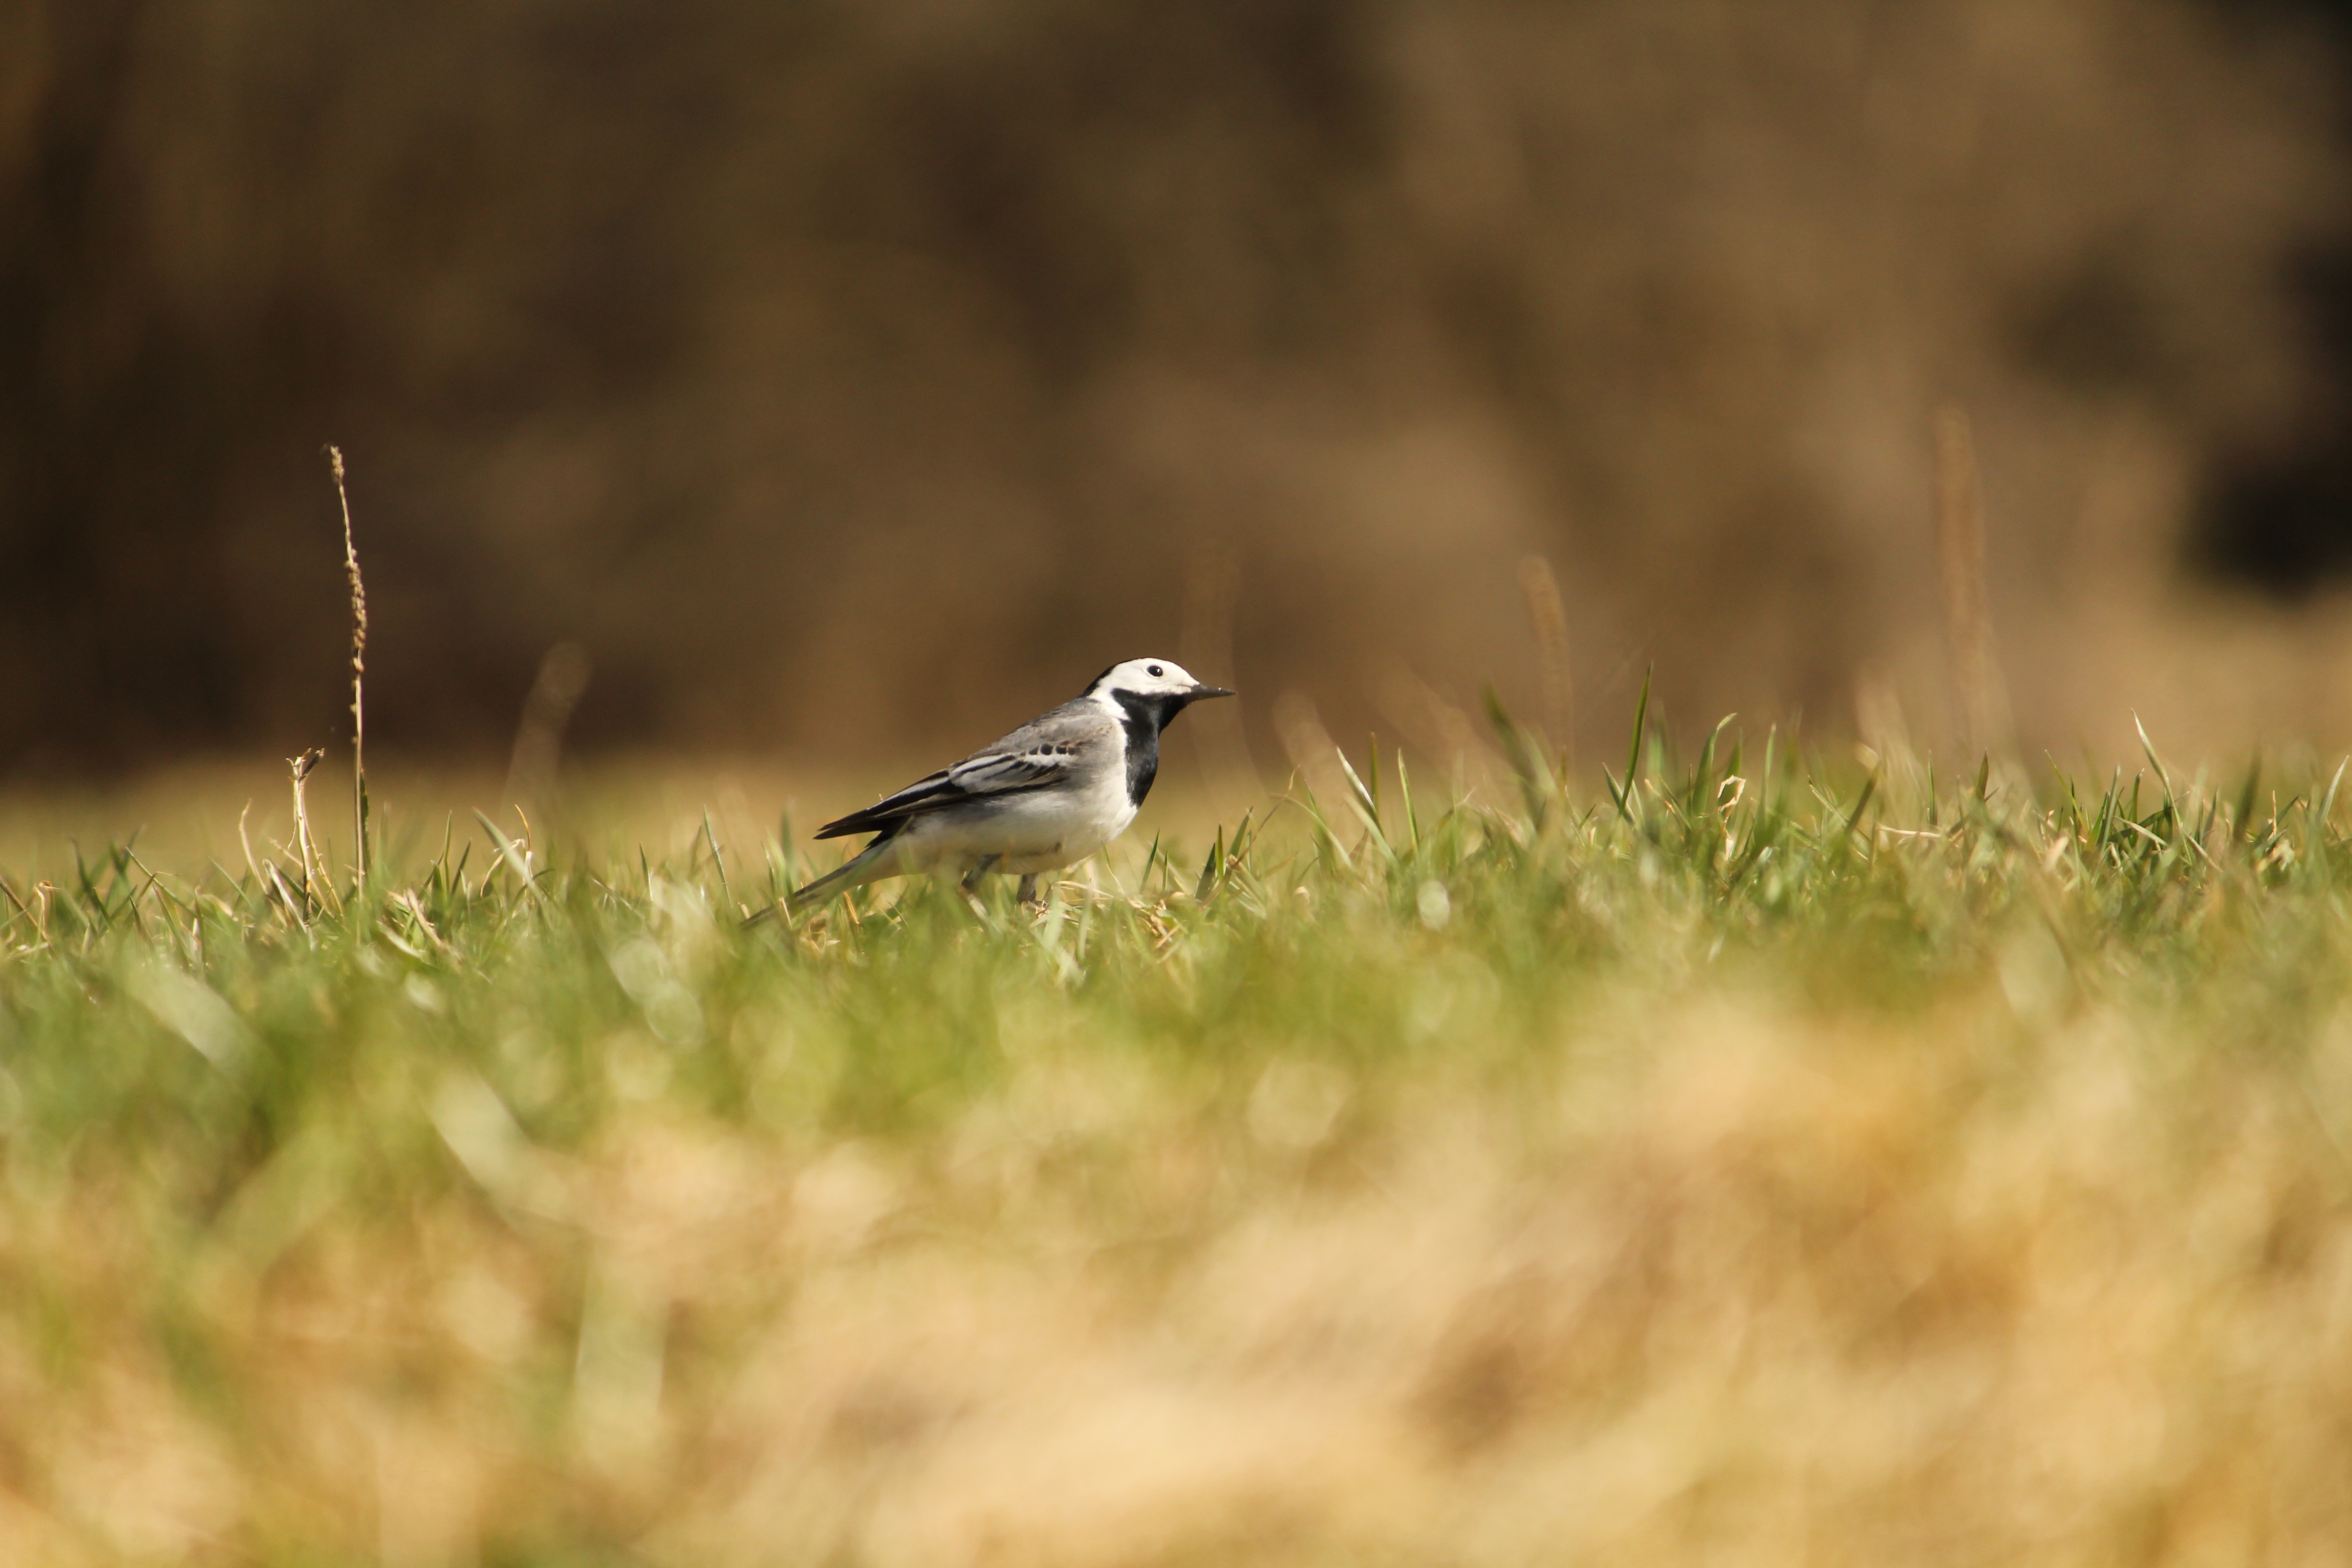
nature, grass, bird, prairie, animal, wildlife, beak, fauna, vertebrate, sparrow, shorebird, perching bird, searching food